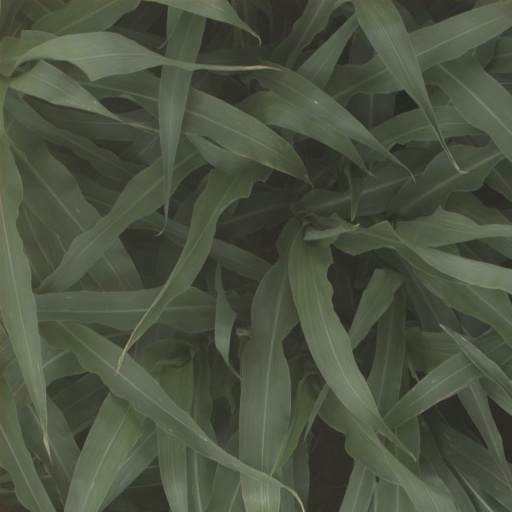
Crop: sorghum